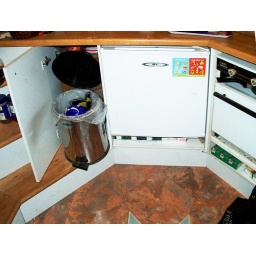
The pedal-bin in my kitchen, which uses the plastic bags from the supermarkets.